Ryan Harlan

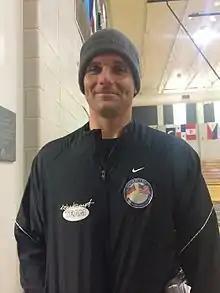
Harlan at the Awty International School

Jon "Ryan" Harlan (born April 25, 1981) is an American decathlete, who also coaches at the Awty International School.